Friedrich Eisenbrand

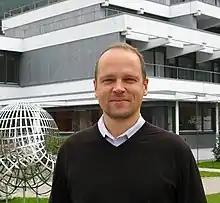
Eisenbrand at Oberwolfach, 2011

Friedrich Eisenbrand (born 3 July 1971 in Quierschied, Saarland) is a German mathematician and computer scientist. He is a professor at EPFL Lausanne working in discrete mathematics, linear programming, combinatorial optimization and algorithmic geometry of numbers.